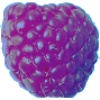
Label: Raspberry 1